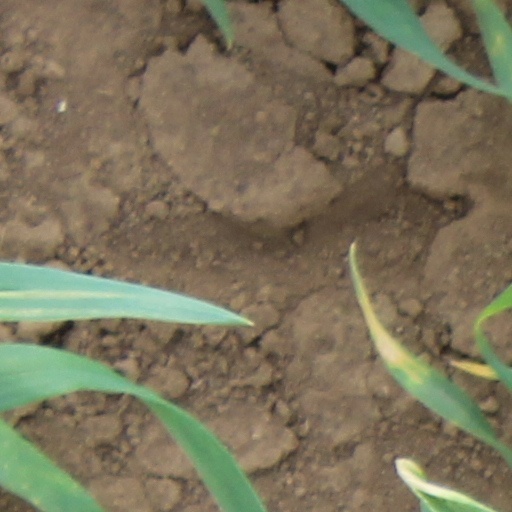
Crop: wheat